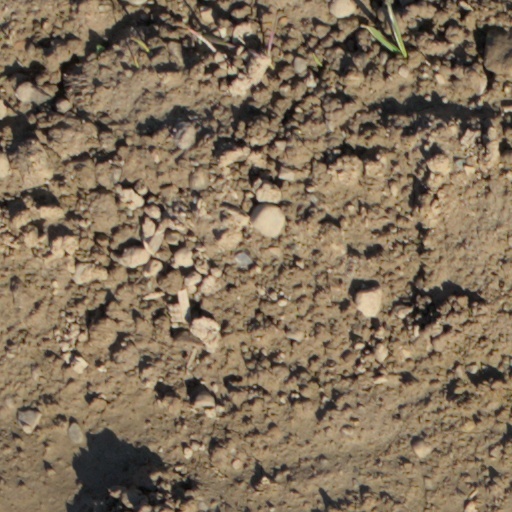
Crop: wheat